Anthony Dobbins

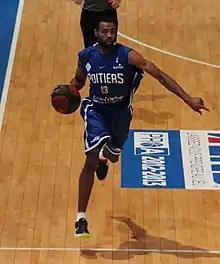
Dobbins with Poitiers 86 in 2012

Anthony Dobbins (born August 23, 1981) is an American-Italian professional basketball coach and former player who is an assistant coach for the Boston Celtics of the National Basketball Association (NBA).